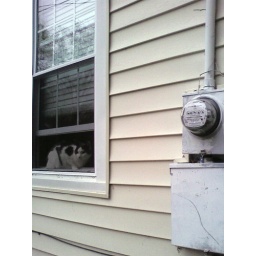
Aremid in the bedroom window (2)